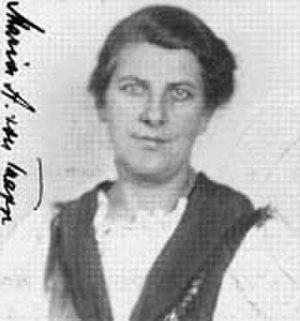
La Mélodie du bonheur est un film musical américain de Robert Wise sorti en 1965. Il est adapté de la comédie musicale homonyme de Richard Rodgers et Oscar Hammerstein II créée à Broadway en 1959, elle-même fondée sur le livre autobiographique de Maria Augusta Trapp, La Famille des chanteurs Trapp.